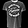
Label: T - shirt / top